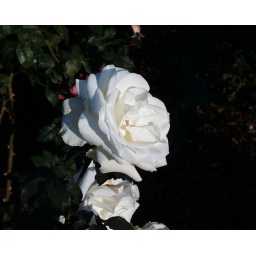
Close up of rose in Walt Disney World Magic Kingdom's rose garden next to castle